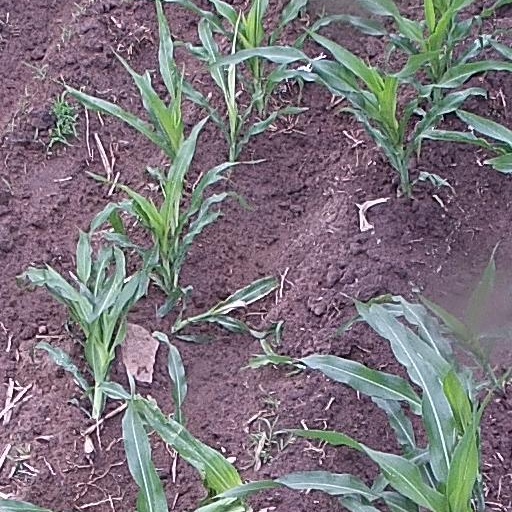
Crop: maize; corn